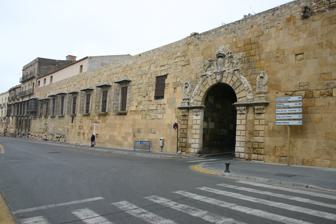
Building: Portal de Sant Antoni (Tarragona)
Country: Spain
Year built: 1737
Wall The Portal de Sant Antoni is a monumental gate on the wall of Tarragona , Catalonia , Spain . As attested by an inscription, it was built in 1737, in Baroque style. Over the arch is the coat of arms of King Philip V of Spain , flanked by two lions. Under it, is the coat of arms of Tarragona. Notes